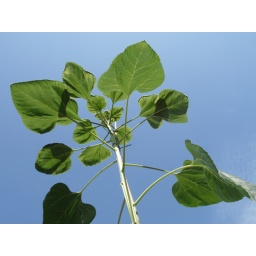
Not in competition, this plant shot up in height while growing in a pot on the sun drenched stairs.